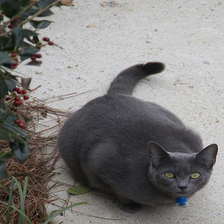
Species: cat
Breed: Russian Blue